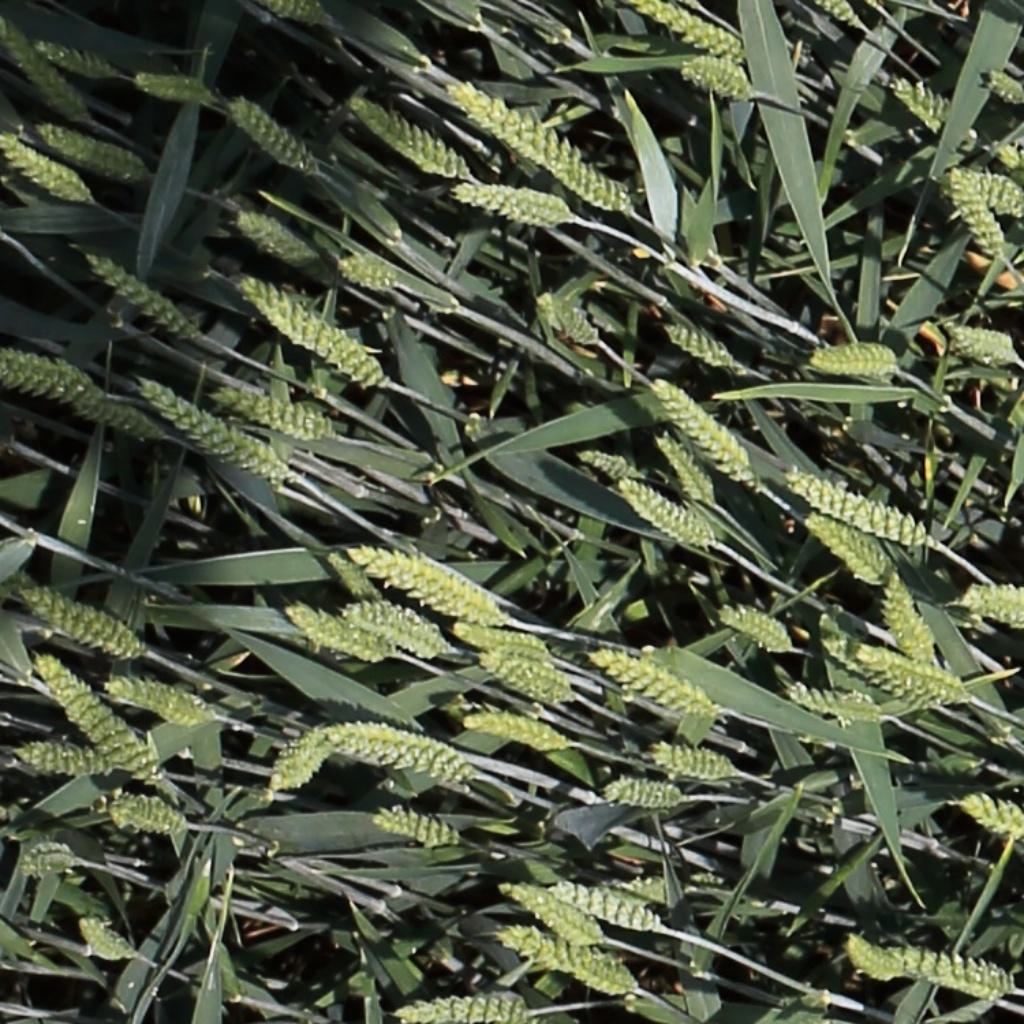
Country: Switzerland
Location: Usask
Wheat development stage: Filling